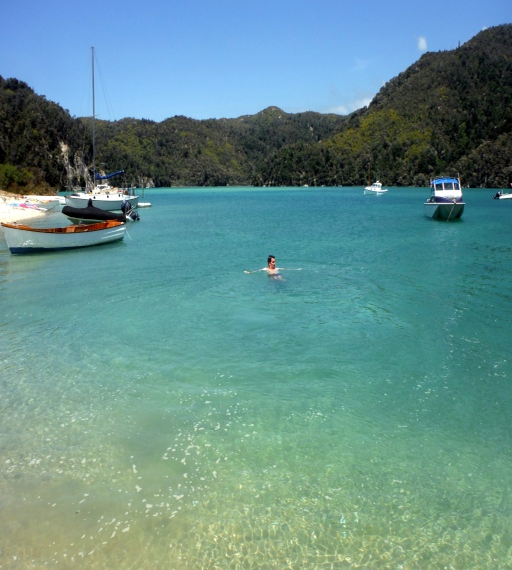
person goes for a freezing swim in the protected bay